Battle of Long Island

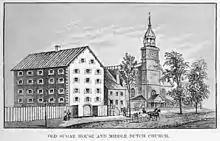
"Old Sugar House and Middle Dutch Church", depicted circa 1830, was a British Army prison that housed some of Washington's soldiers that were captured during their retreat in the battle; the site today is the location of 28 Liberty Street, a 60-floor Manhattan skyscraper.

The British were stunned to find that Washington and the Continental Army had escaped. Later that day, on August 30, British troops occupied Washington and the Continental Army's fortifications. When news of the battle reached London, it led to many celebratory festivities. Bells were rung across the city, candles were lit in windows, and King George III awarded Howe the Order of the Bath.